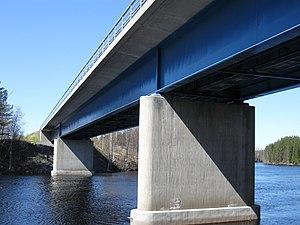
La route nationale 22 est une route nationale de Finlande menant de Oulu à Kajaani.